Leo Thomas

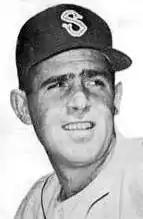
Thomas with the Seattle Rainiers, circa 1954

Leo Raymond Thomas (July 26, 1923 – March 5, 2001), nicknamed "Tommy", was an American professional baseball player. A third baseman, he appeared in 95 games in Major League Baseball for the St. Louis Browns and Chicago White Sox (1952). The native of Turlock, California, batted and threw right-handed, stood tall and weighed .